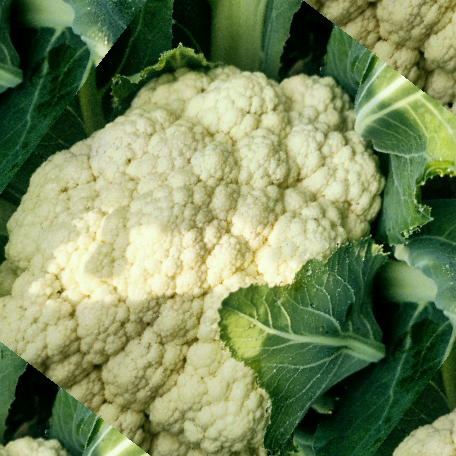
Label: Disease Free